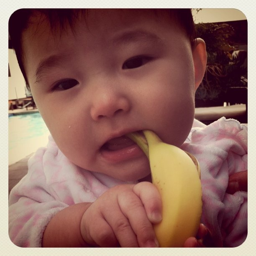
A baby holding a banana in it's mouth.
A young child chewing on a banana in the peel.
A young infant is chewing on the end of a banana.
Close up image of a baby chewing on a banana.
Young child in pink chewing on a banana.